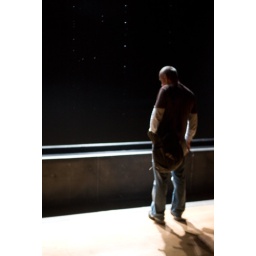
&amp;quot;Your strange certainty still kept: A curtain of water droplets, illuminated by strobe lights, appears frozen in midair.&amp;quot;